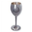
Label: cup